Money Trap (film)

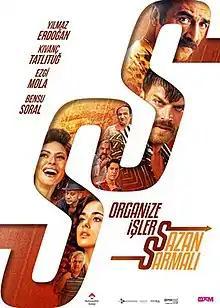
Film poster

Money Trap is a 2019 Turkish comedy film directed and written by Yılmaz Erdoğan. It is a sequel to first film Organize İşler.